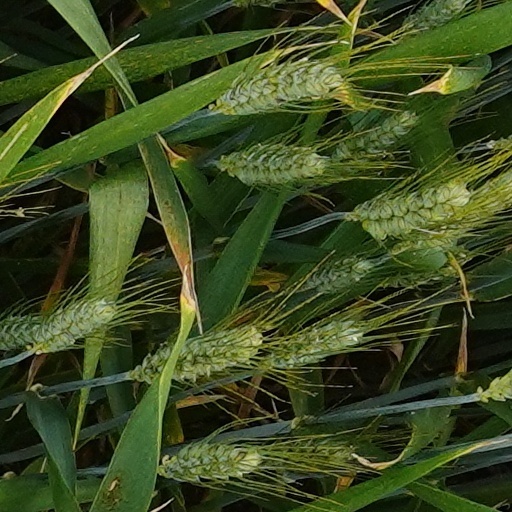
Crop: wheat